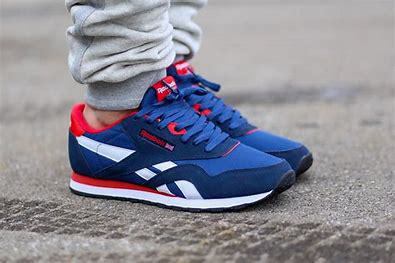
Brand: Reebok
Model: Classic Nylon